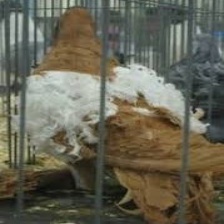
Species: FRILL BACK PIGEON
Scientific name: COLUMBA LIVIA DOMESTICA